The Appeared

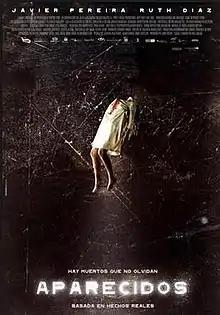
Film poster

The Appeared is a 2007 Spanish-language horror film with thriller and road movie elements directed and written by Paco Cabezas. The movie had its world premiere on October 5, 2007, at the Sitges Film Festival and stars Ruth Díaz and Javier Pereira as two siblings in a journey across the Argentine Patagonia caught up in a horrific series of events.